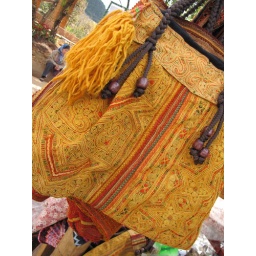
Beautiful hill tribe bag in a market at Doi Angkhang.